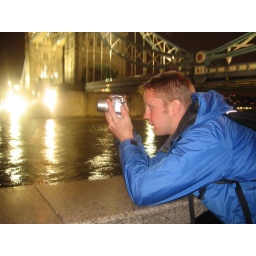
with the tower bridge in the background